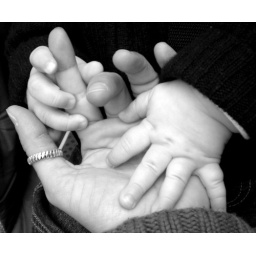
Just the two of us building castles in the sky